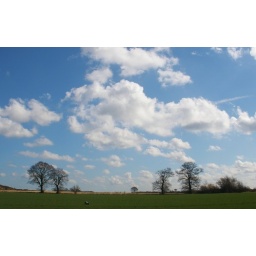
Out walking with Monty this morning (that's him running in the field!) the green, yellow &amp;amp; blue look so lovely.